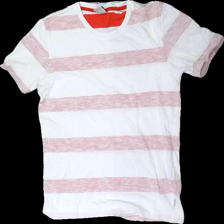
View: front
Type: T-shirt
Category: Men
Brand: Jack And Jones
Colors: White, Red
Material: 82% cotton 18% polyester
Pattern: Striped
Cut: Regular
Season: All
Price range: <50
Recommended usage: Reuse